Sky position (RA, Dec in degrees): 117.657, 16.658
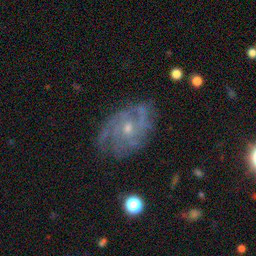
Galaxy morphology: Unbarred Tight Spiral Galaxies